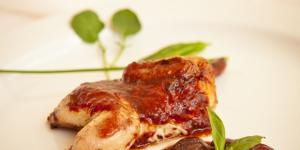
codornices con cerezas